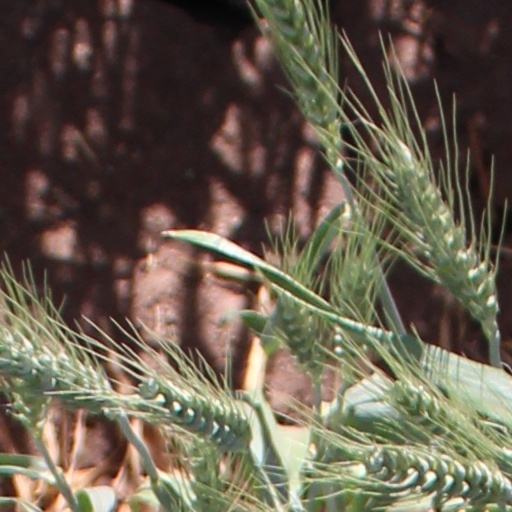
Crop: wheat